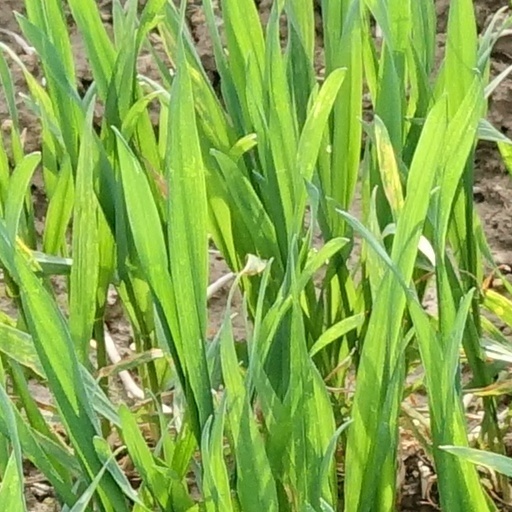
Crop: wheat